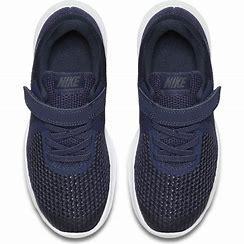
Brand: Nike
Model: Revolution 4